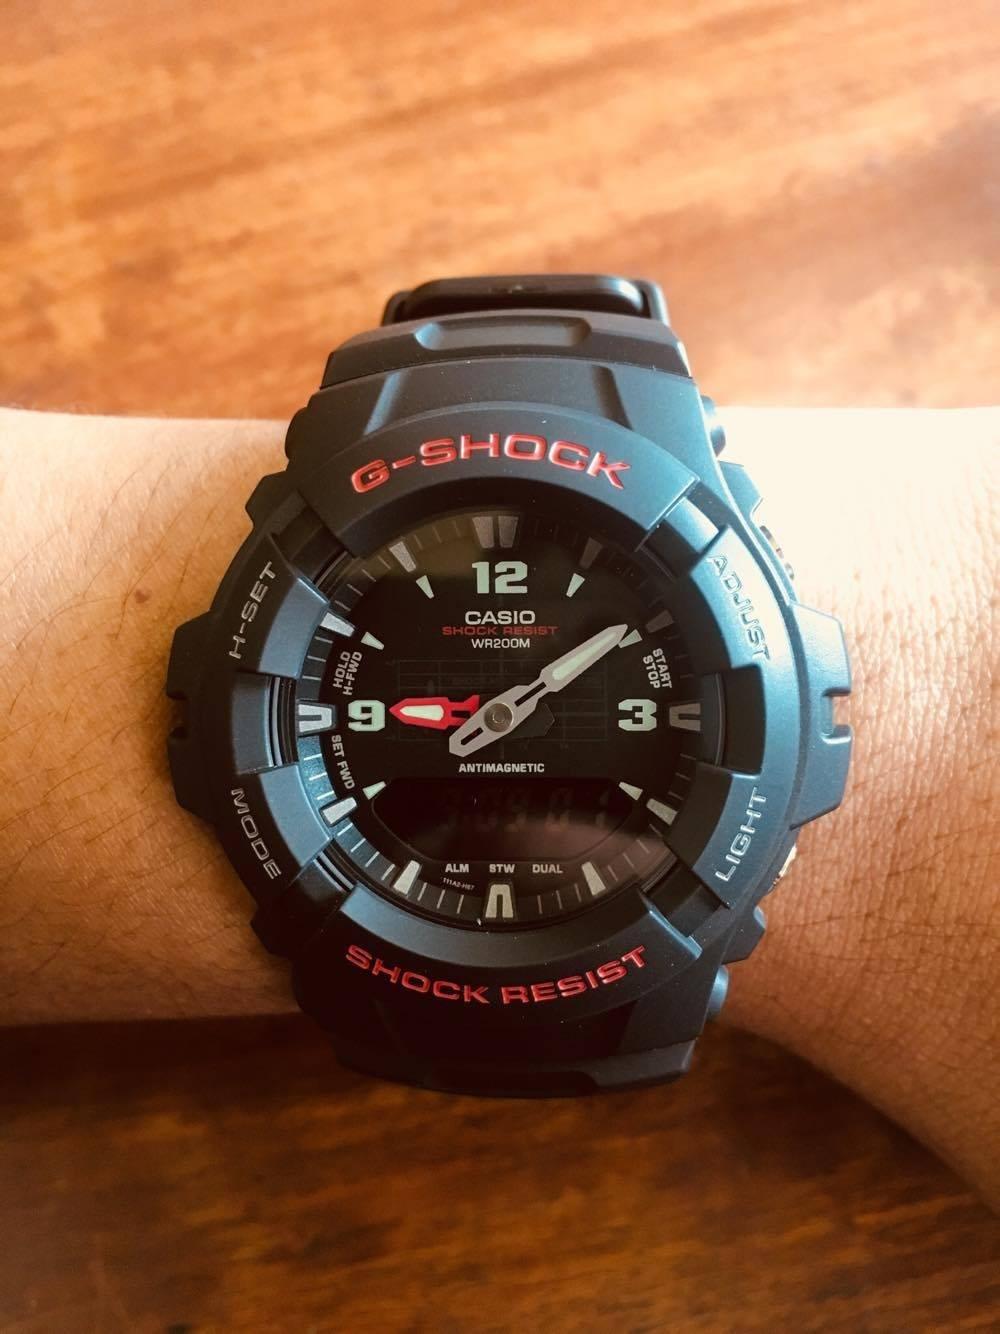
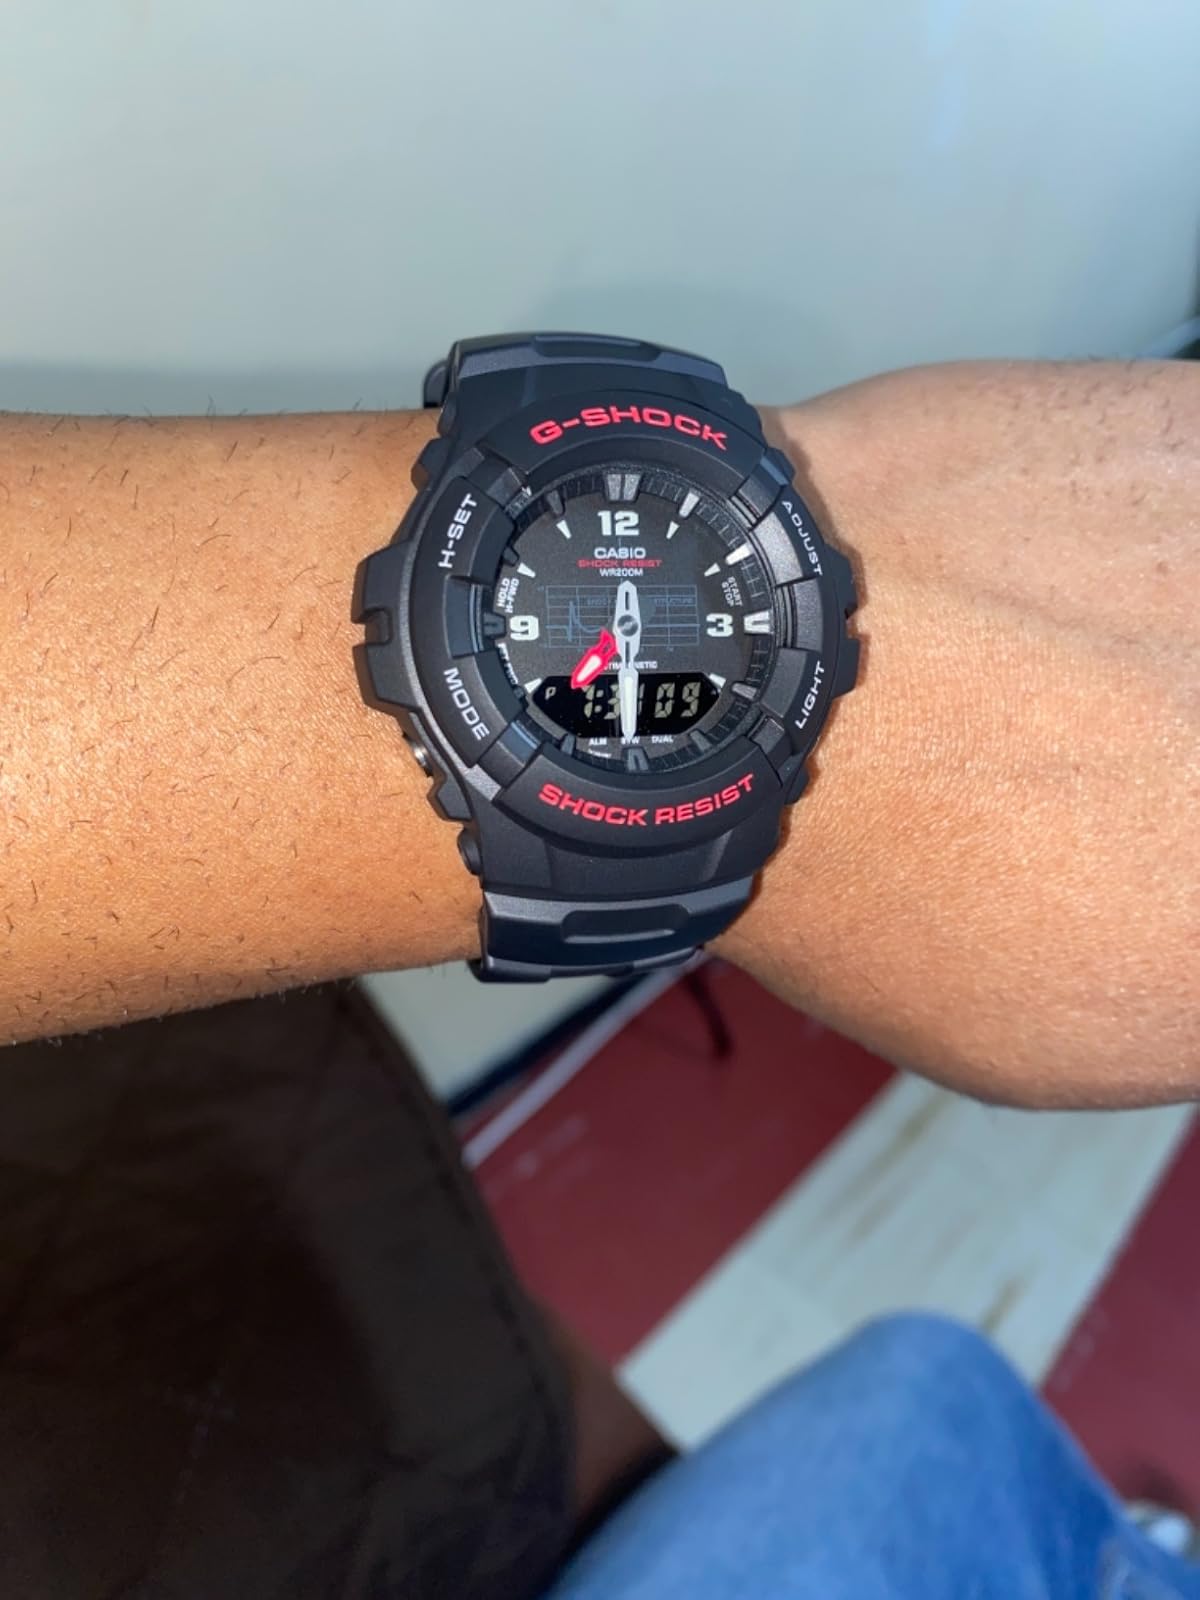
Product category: accessories_watch
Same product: yes